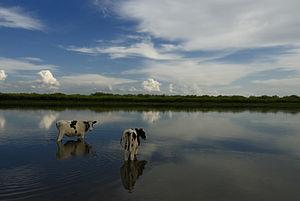
L'Argoun ou Ergun, dont le nom signifie en langue bouriate « fleuve large », est avec la Chilka l'une des deux rivières dont la confluence donne naissance à l'Amour.